Deborah Roberts

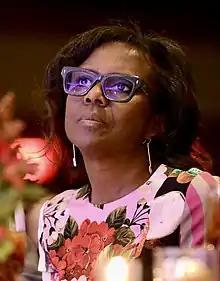
Roberts in March 2022

Deborah Ann Roberts (born September 20, 1960) is an American television journalist for the ABC News division of the ABC broadcast television network.